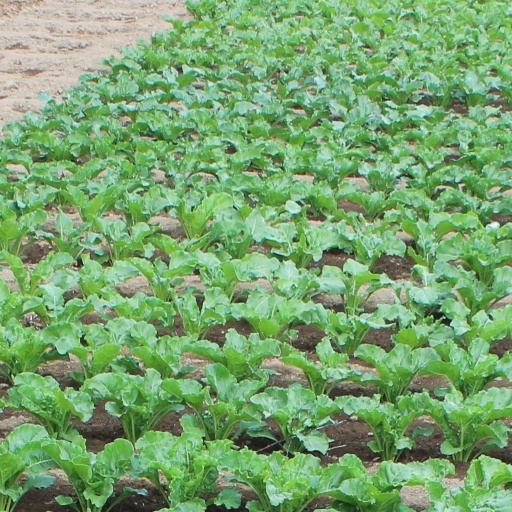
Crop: sugar beet